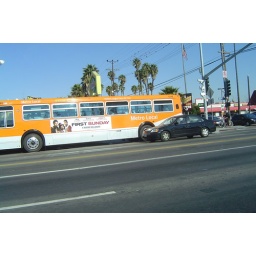
in ct we have blue buses